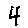
Label: 4